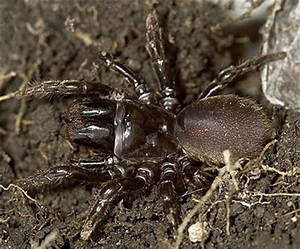
Label: spider